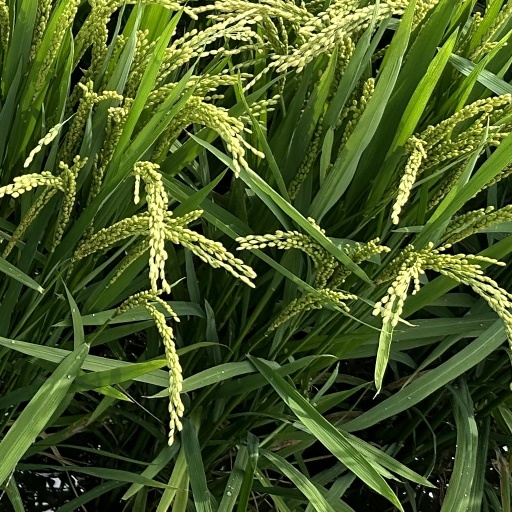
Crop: rice